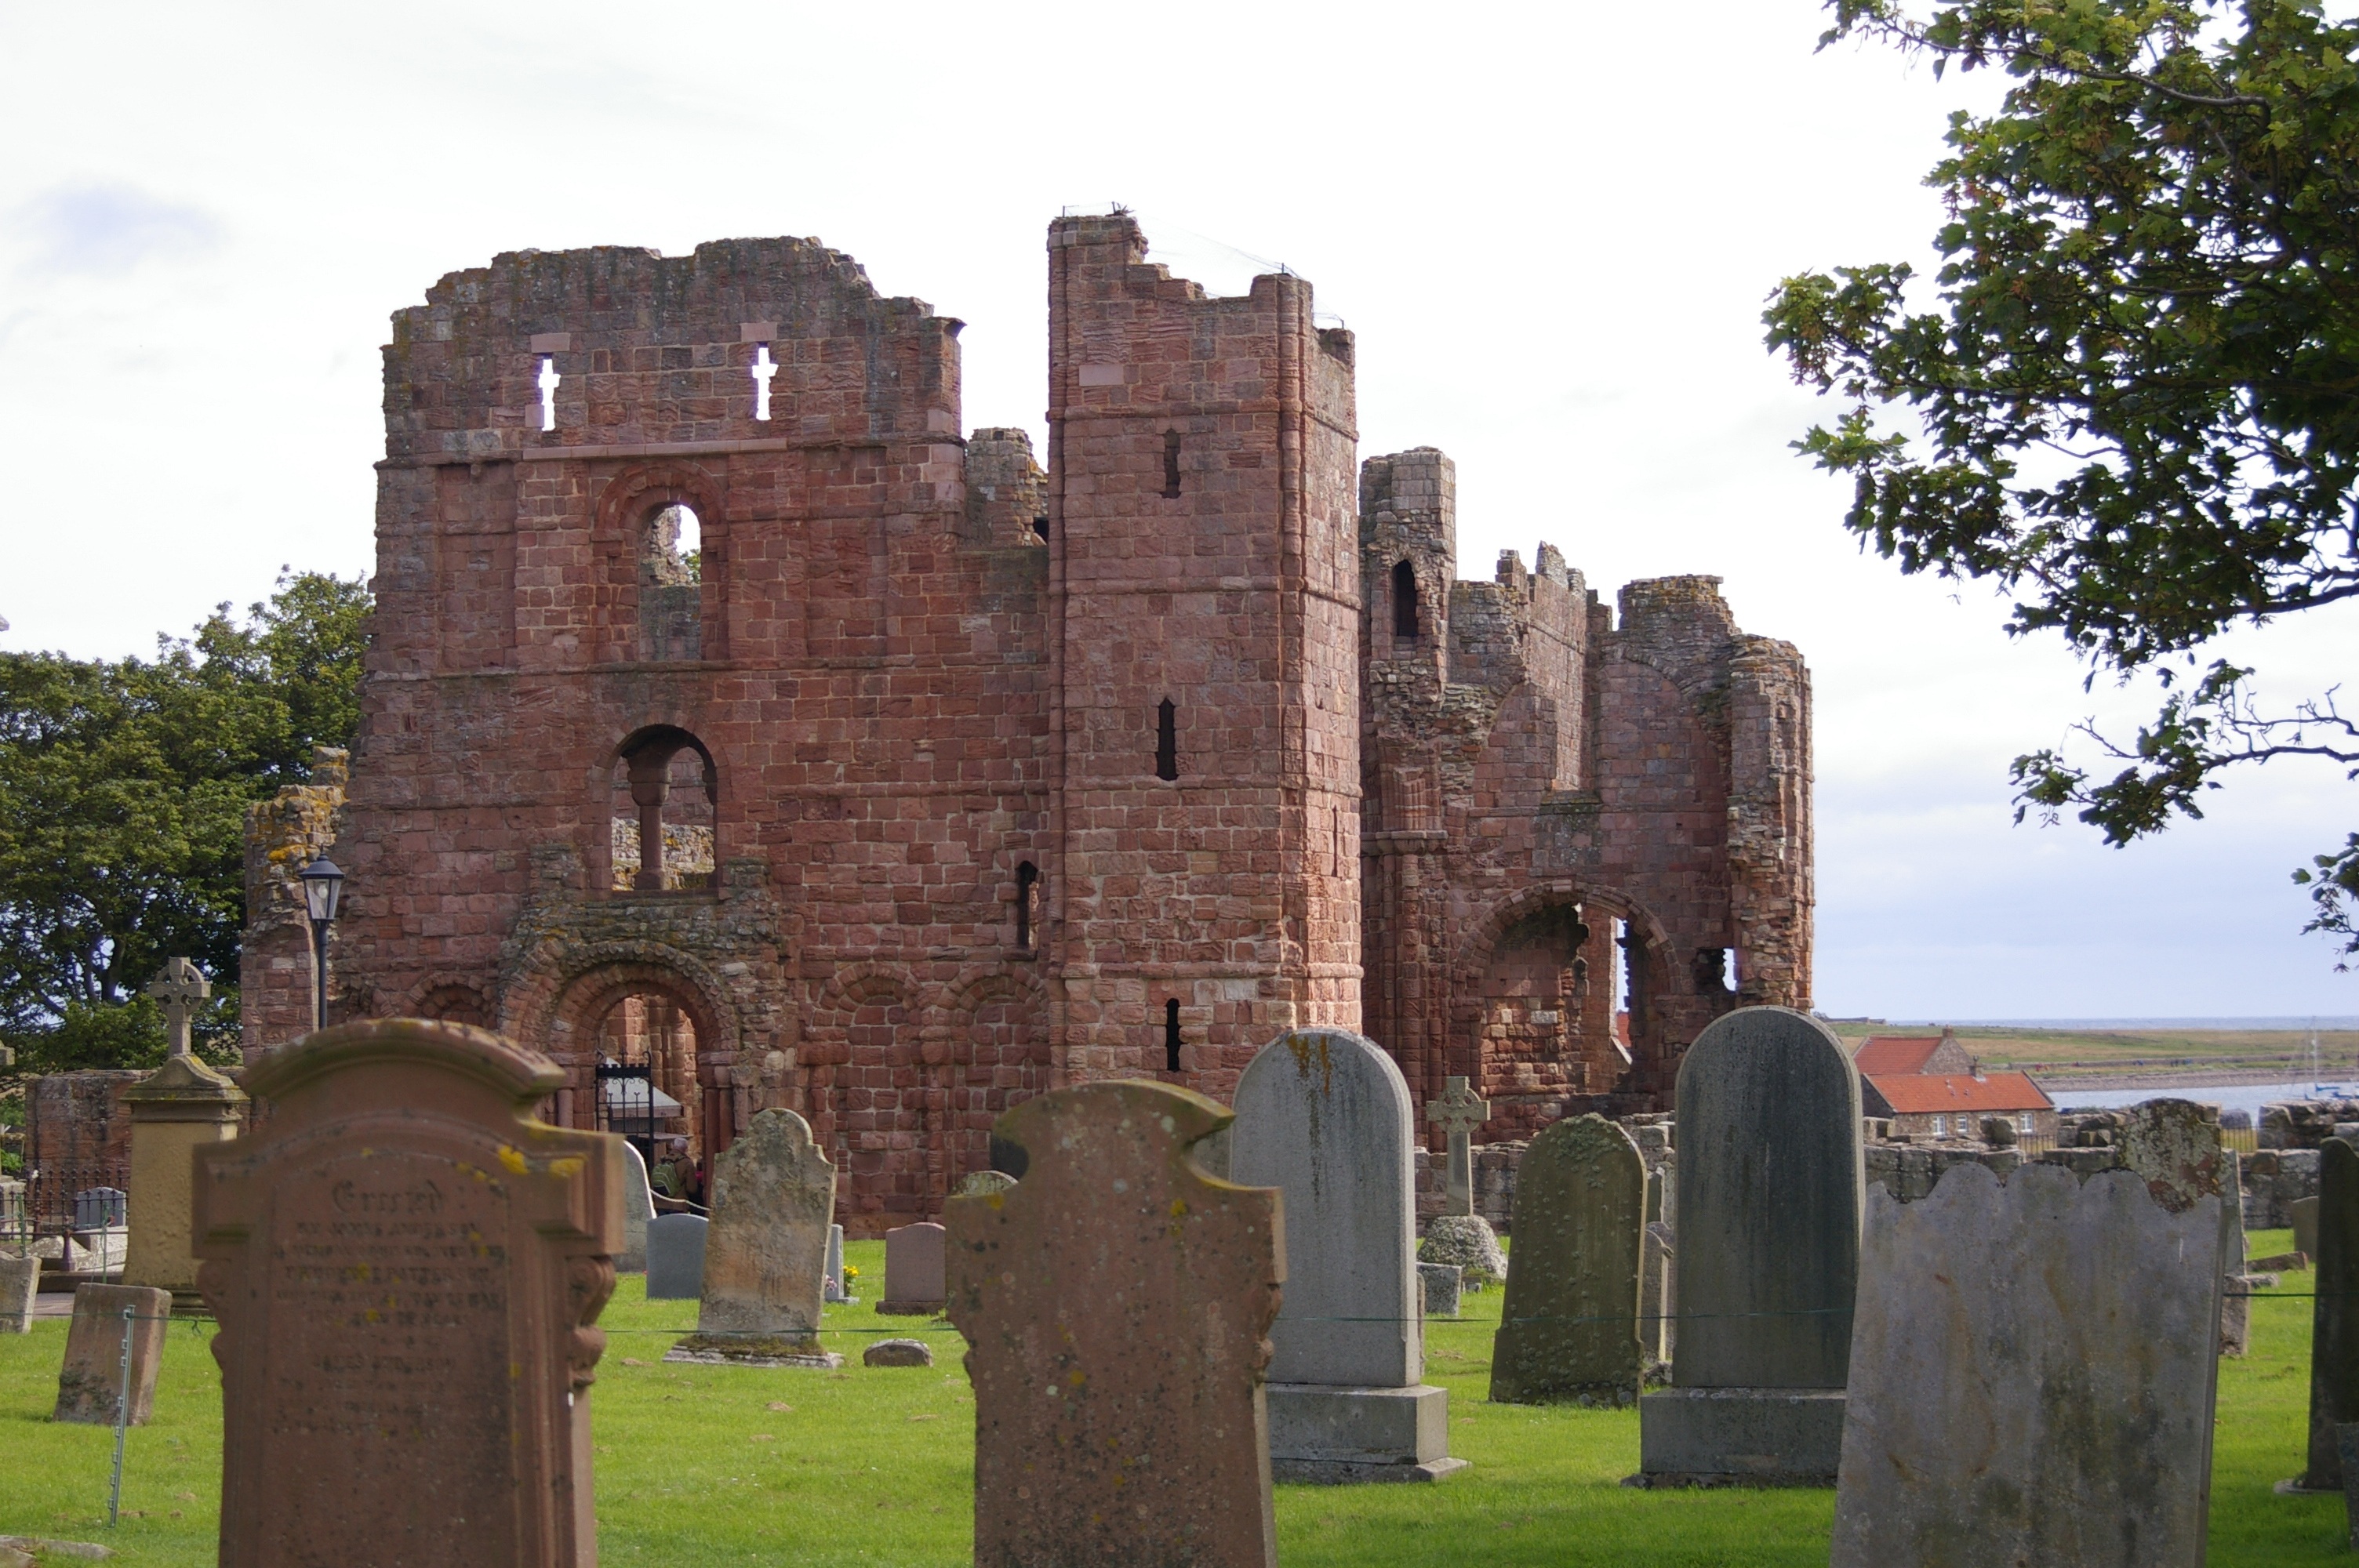
architecture, building, ancient, church, historic, england, graveyard, medieval, ruins, monastery, abbey, heritage, historic site, ancient history